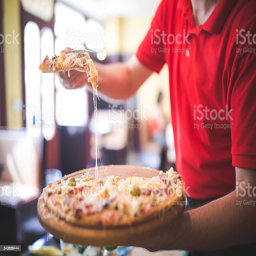
waiter at a restaurant serving pizza royalty - free